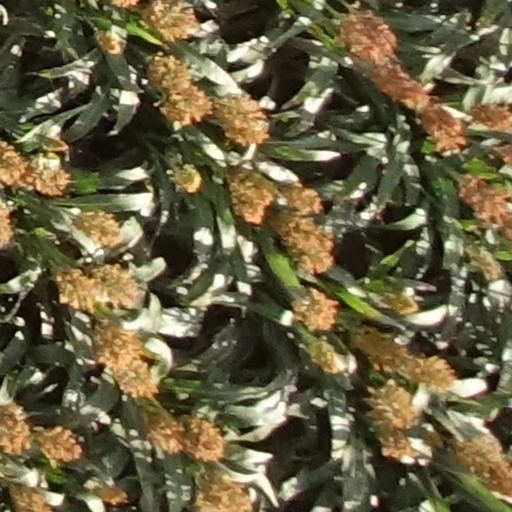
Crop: sorghum